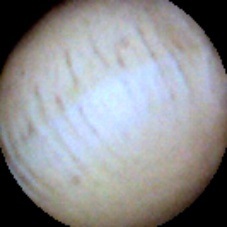
Label: Intact